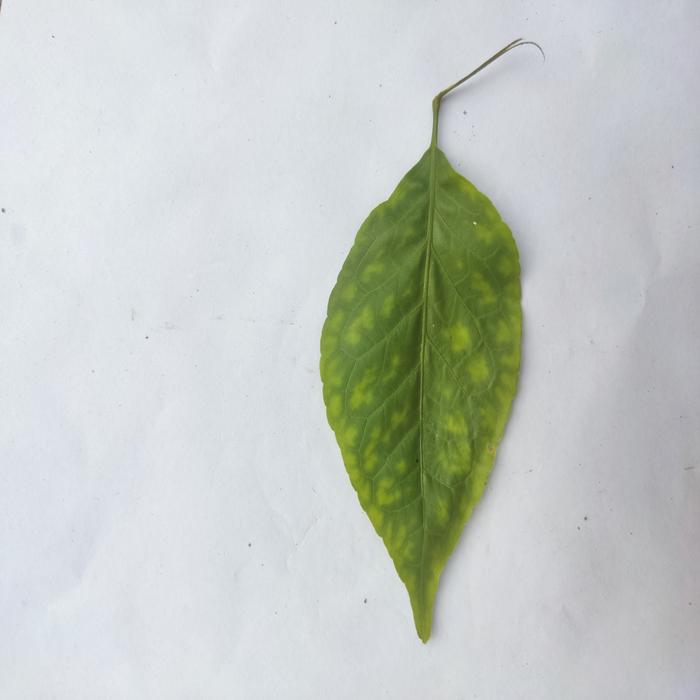
Crop: Aegle Marmelos
Leaf condition: Leaf_Spot